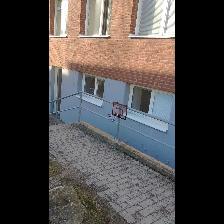
Label: NonHuman